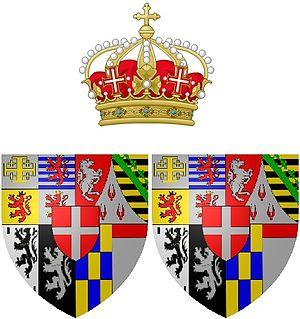
Cet article présente, par ordre chronologique de naissance, les principales personnalités féminines ayant appartenu à la Maison de Savoie, par naissance ou par mariage.
Marie-Jeanne-Baptiste de Savoie-Nemours dite Mademoiselle de Nemours est une dame noble française née à Paris le 11 avril 1644 et morte à Turin le 15 mars 1724. Elle fut régente du duché de Savoie.